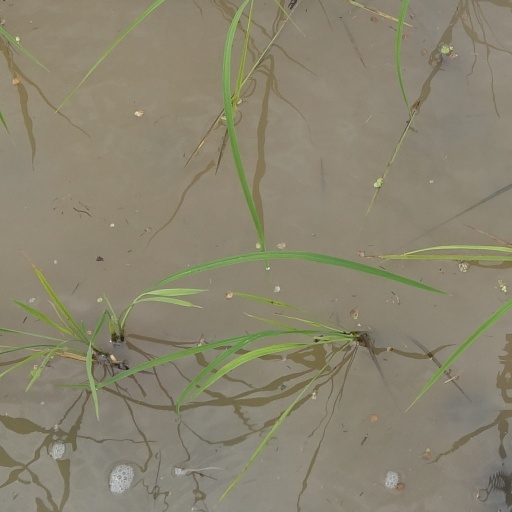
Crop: rice